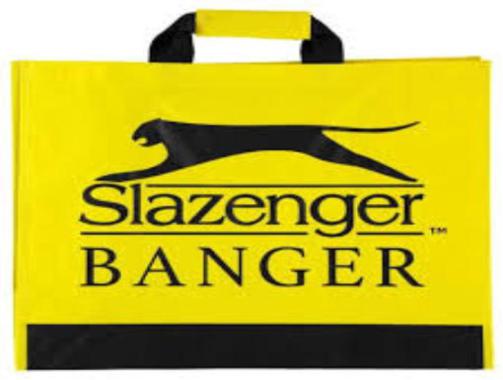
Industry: Sports